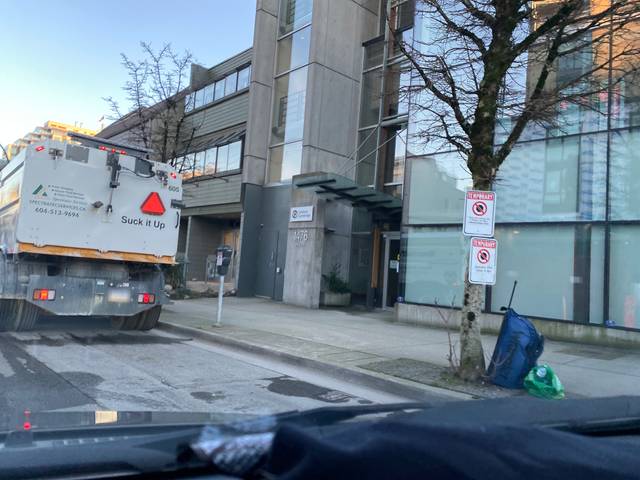
Region: Canada
Coordinates: 49.265, -123.138